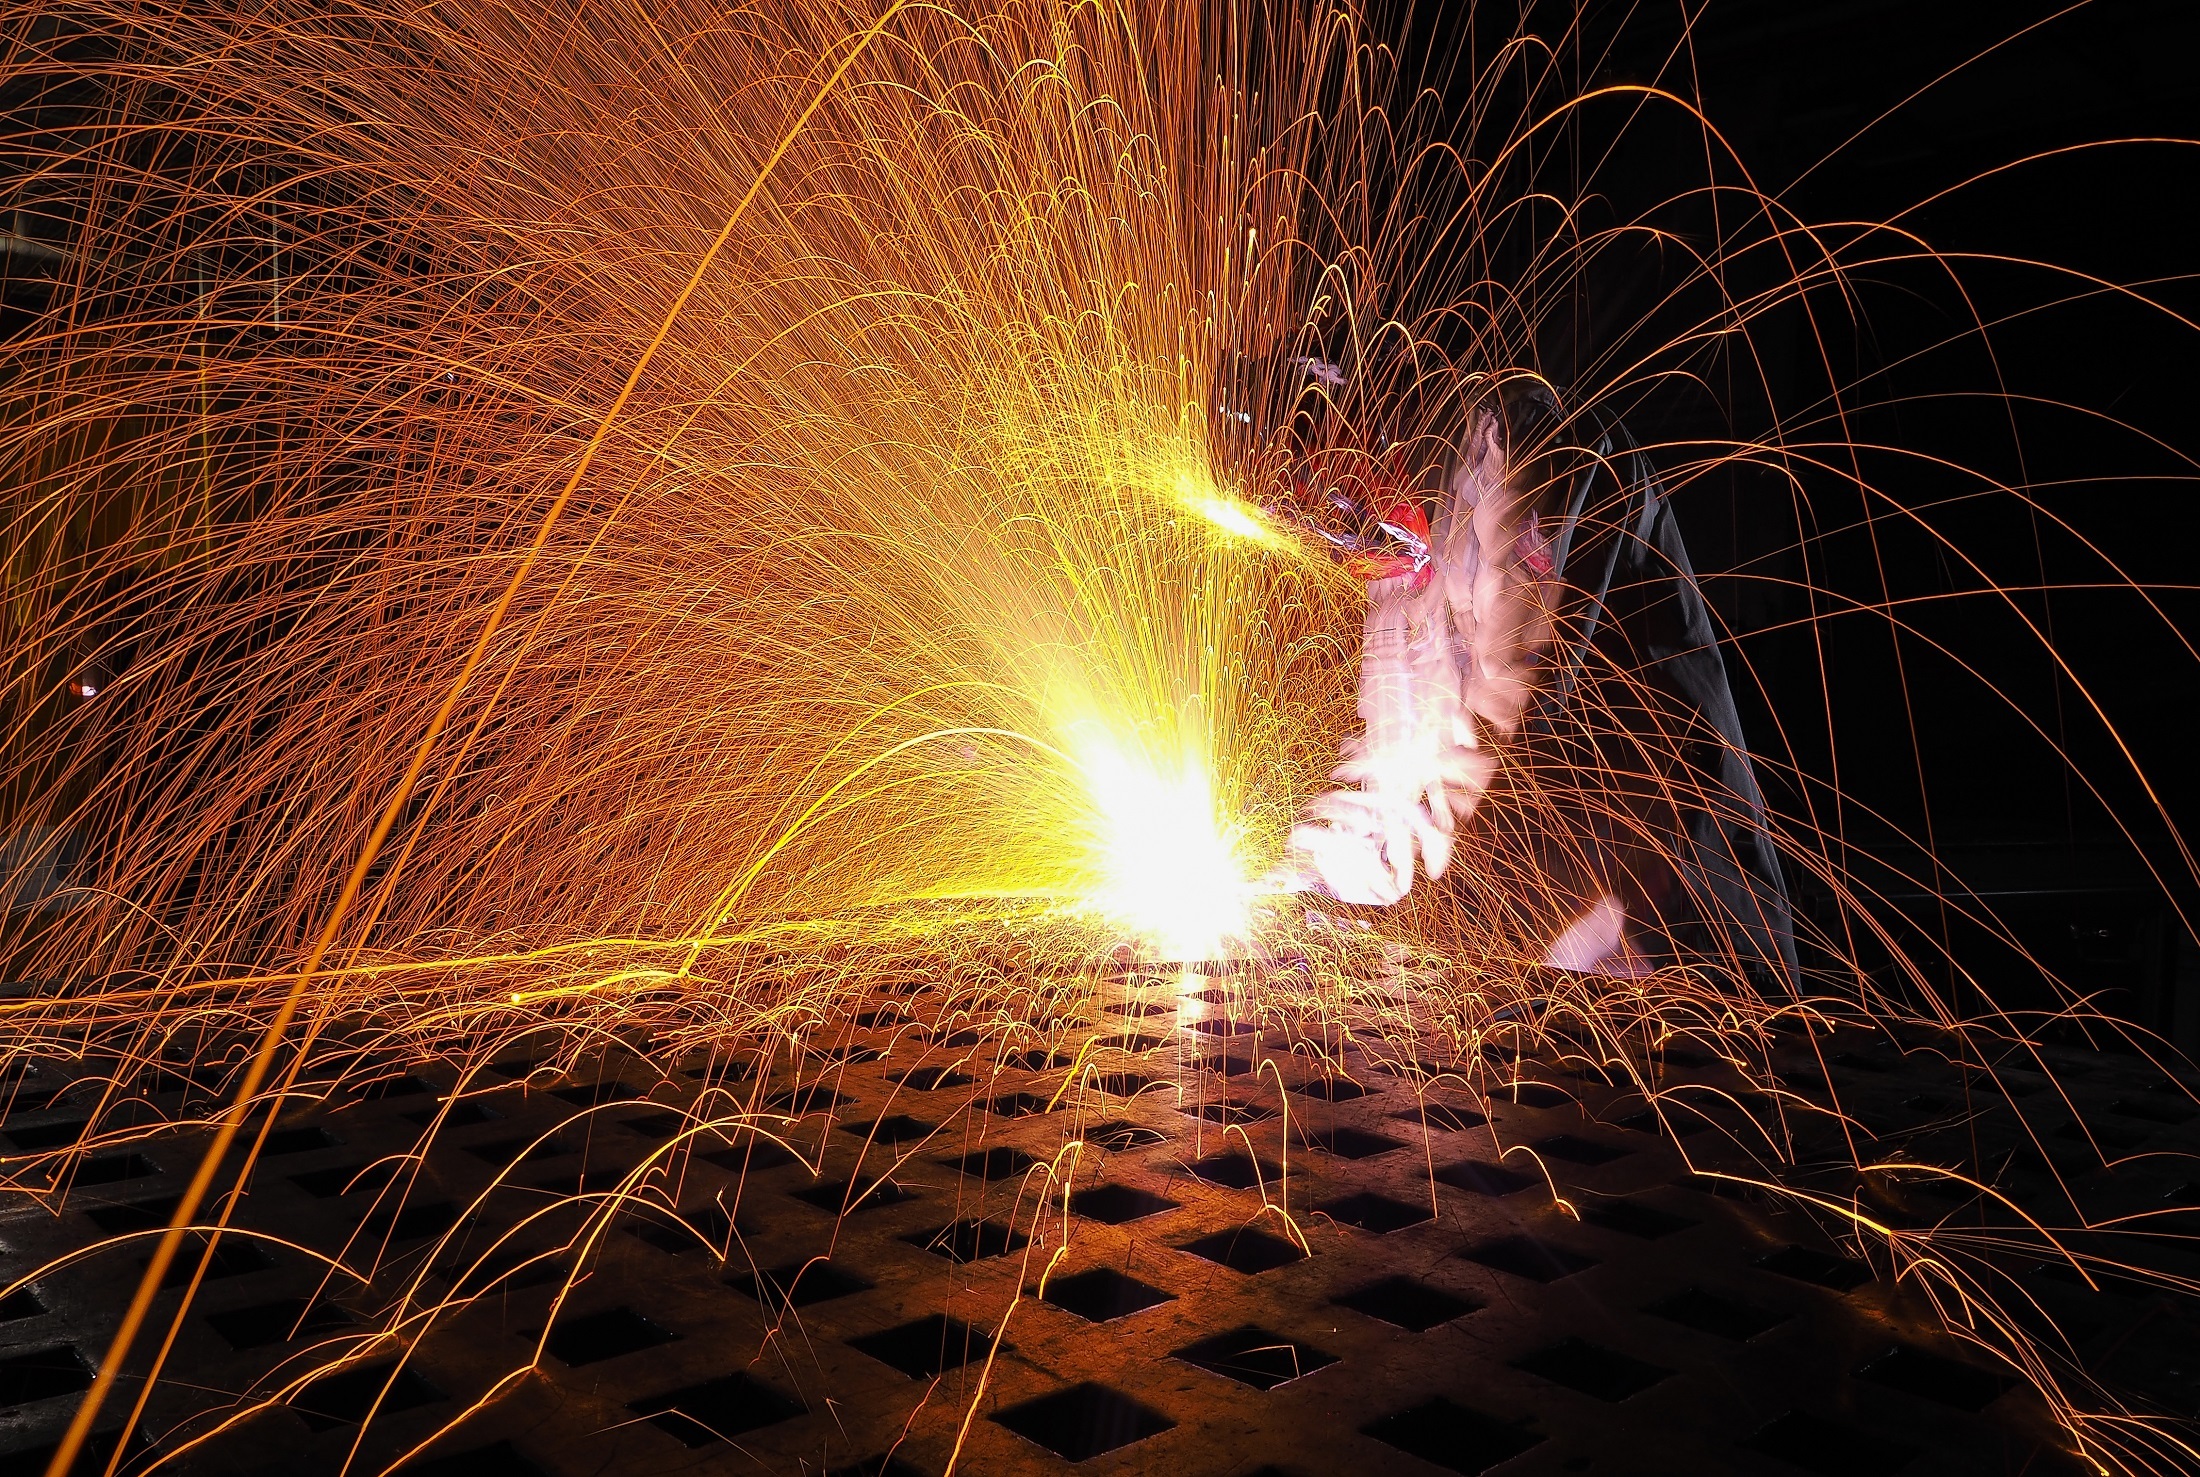
person, light, night, recreation, military, sparkler, construction, metal, welding, darkness, industry, colorful, worker, fireworks, mask, helmet, welder, bright, build, sparks, labor, job, task, outdoor recreation